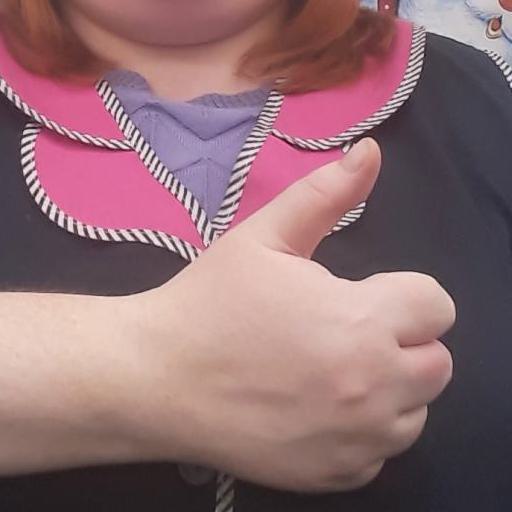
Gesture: like